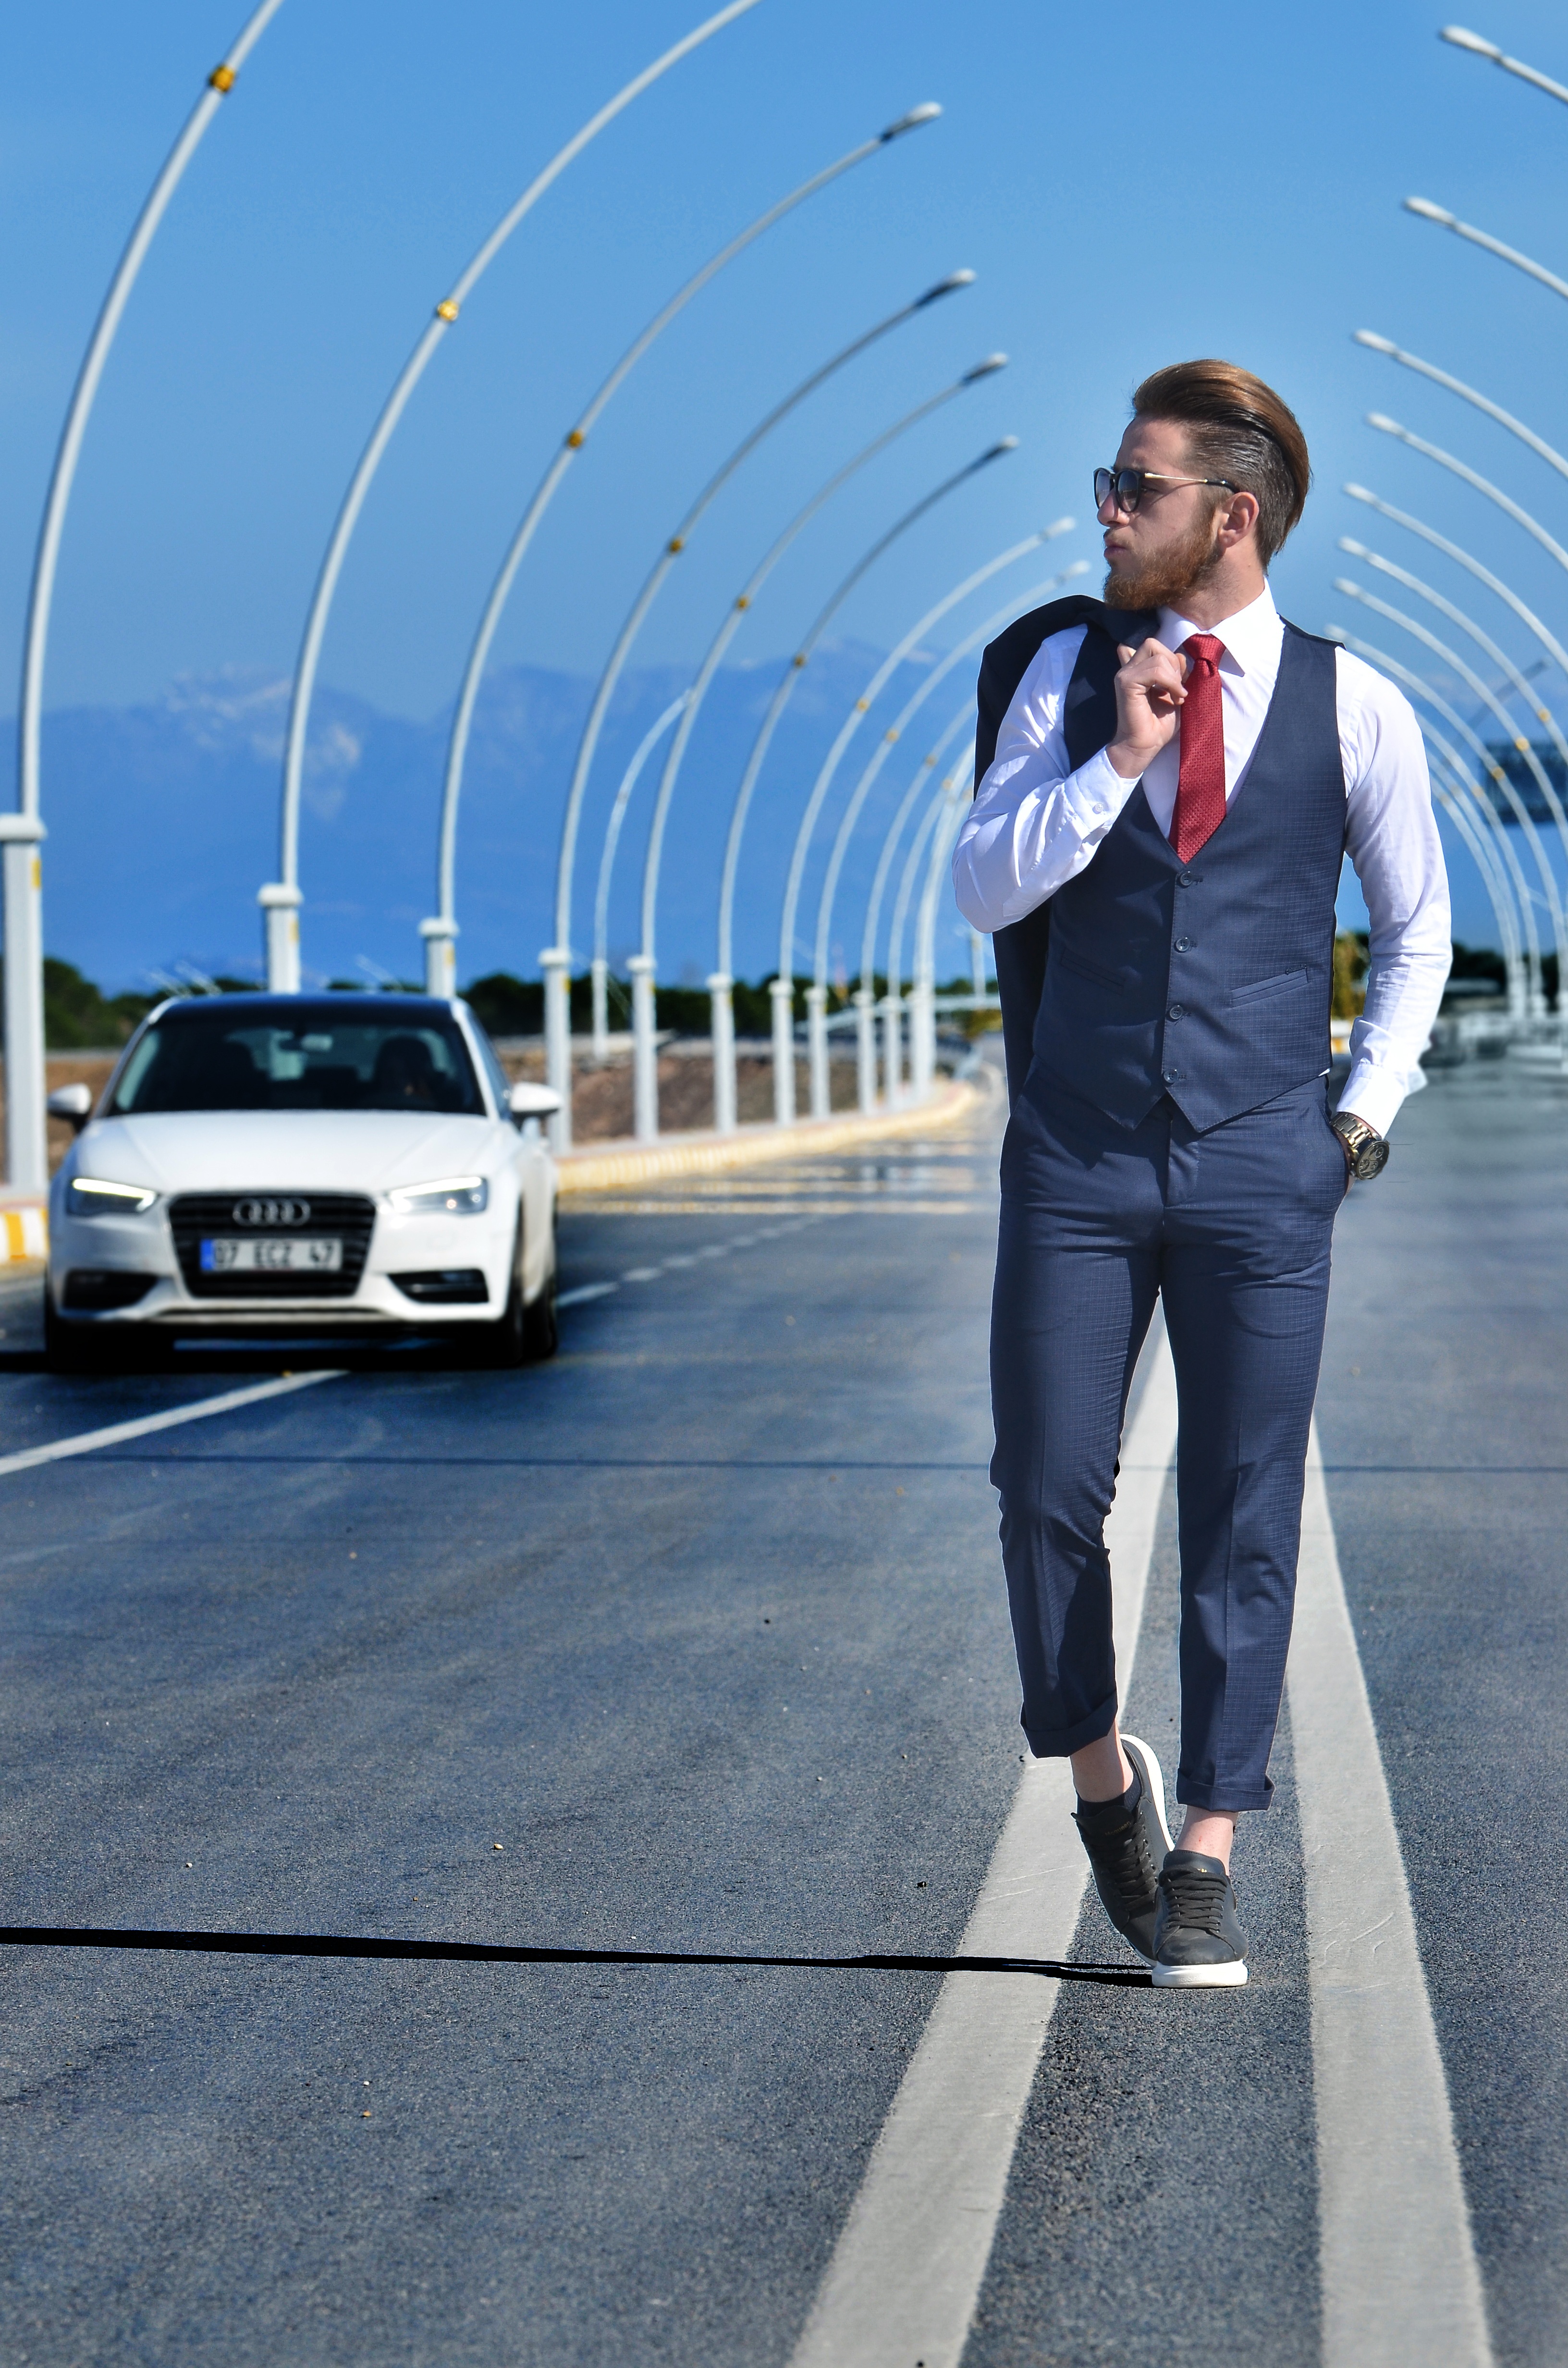
suit, road, street, car, male, walk, model, young, vehicle, tie, fashion, shirt, m, beautiful, everyday, innovator